The Art of Video Games

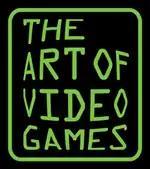
"The Art of Video Games" premiered at the Smithsonian American Art Museum in 2012.

The Art of Video Games was an exhibition by the Smithsonian American Art Museum which was on display from March 16 to September 30, 2012. The exhibition was designed to highlight the evolution of art within the video game medium over its forty-year history. Following its time at the Smithsonian American Art Museum, the exhibition toured to 10 additional venues in the United States. Chris Melissinos, founder of Past Pixels and collector of video games and gaming systems, was the curator of the exhibition.